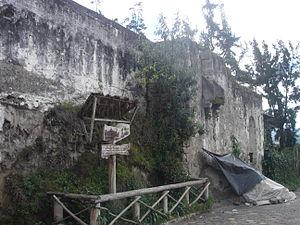
Mur de l'Obraje de Peguche, près d'Otavalo. Les Obrajes étaient des usines textiles basées sur le travail forcé des indigènes
Les Otavalos sont l'un des peuples indigènes d'Équateur, appartenant à la nationalité Kichwa. Héritiers d'une histoire commençant avant même l'invasion de l'actuel Équateur par les Incas, ils se caractérisent en particulier par leur langue, le kichwa, variante du quechua, qu'ils partagent avec les autres peuples indigènes de la sierra équatorienne, ainsi que par leur longue tradition d'artisanat textile et d'échange commercial, reflétée aujourd'hui par l'important et très touristique marché de la ville d'Otavalo, mais que l'on peut retracer jusqu'à la période préhispanique. Cette particularité a permis au peuple otavalo de bénéficier, en particulier à partir des années 1980, d'une relative prospérité économique non seulement par rapport aux autres peuples indigènes du pays mais également par rapport aux blancs et aux métis d'Otavalo, ce qui représente une inversion de la hiérarchie coloniale et post-coloniale. Malgré cet essor des activités liées à l'artisanat, au commerce et au tourisme, de nombreux indigènes otavalos ont gardé une activité basée essentiellement sur l'agriculture de subsistance, dont les principaux produits sont le maïs, le haricot et la pomme de terre.